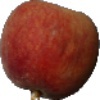
Label: Peach 1